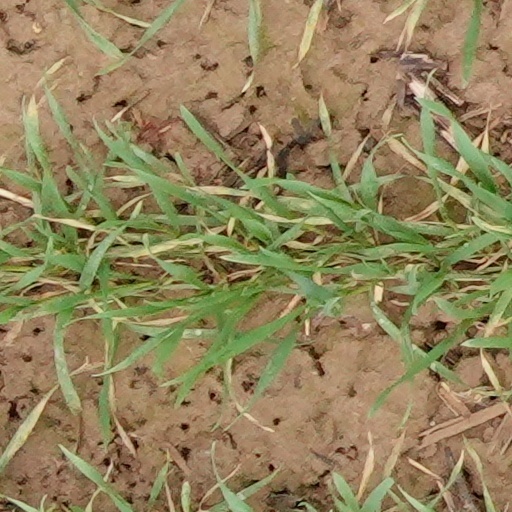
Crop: wheat